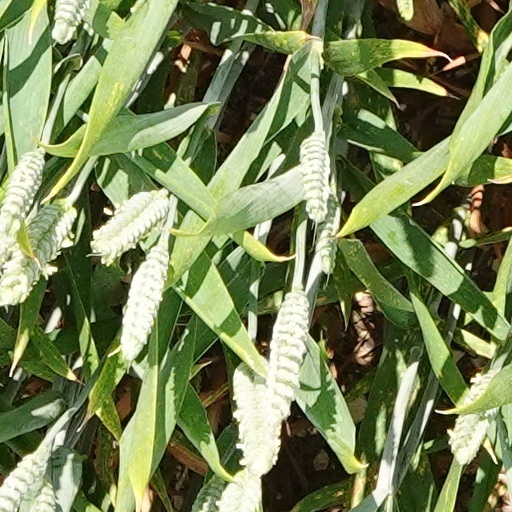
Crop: wheat